Schwanenwerder

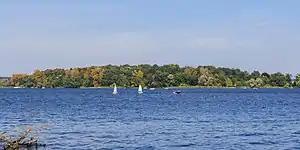
View of Schwanenwerder

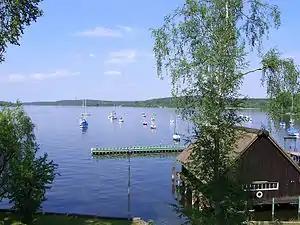
View from Schwanenwerder over the Havel river

Schwanenwerder (English: "Swan Ait") is an island in the locality of Nikolassee in southwestern Berlin, located in a wider stretch of the Havel close to the eastern bank and adjacent to the Großer Wannsee to the south of it. The neighbourhood is considered an affluent residential area and was home to known people such as Alexander Parvus, Joseph Goebbels, Gustav Fröhlich, Ernst Udet, Axel Springer, and Lída Baarová.